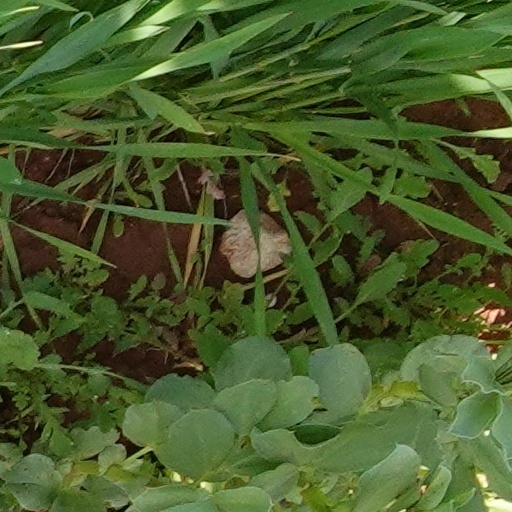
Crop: wheat